St. Vincent's Hospital (Normandy, Missouri)

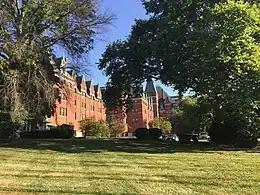

St. Vincent's Hospital was a Catholic hospital in Normandy, Missouri.